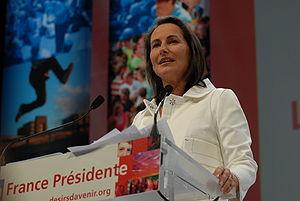
Ségolène Royal pendant son meeting de Toulouse du 19 avril 2007 pour l'élection présidentielle de 2007.